Fujiwara no Kiyotada

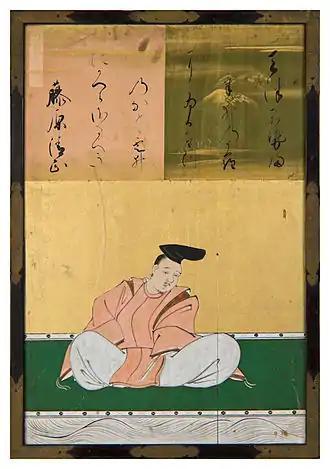
"Fujiwara no Kiyotada" by Kanō Naonobu, 1648

was a Japanese poet, in particular one of the Thirty-six Poetry Immortals. He was the second son of Fujiwara no Kanesuke, also one of the Thirty-six Poetry Immortals. Though his mother's name was not recorded, the "Gosen Wakashū", an anthology of Japanese poems, mentions the name "Mother of Kiyotada" (清正母). His elder brother was Masatada.